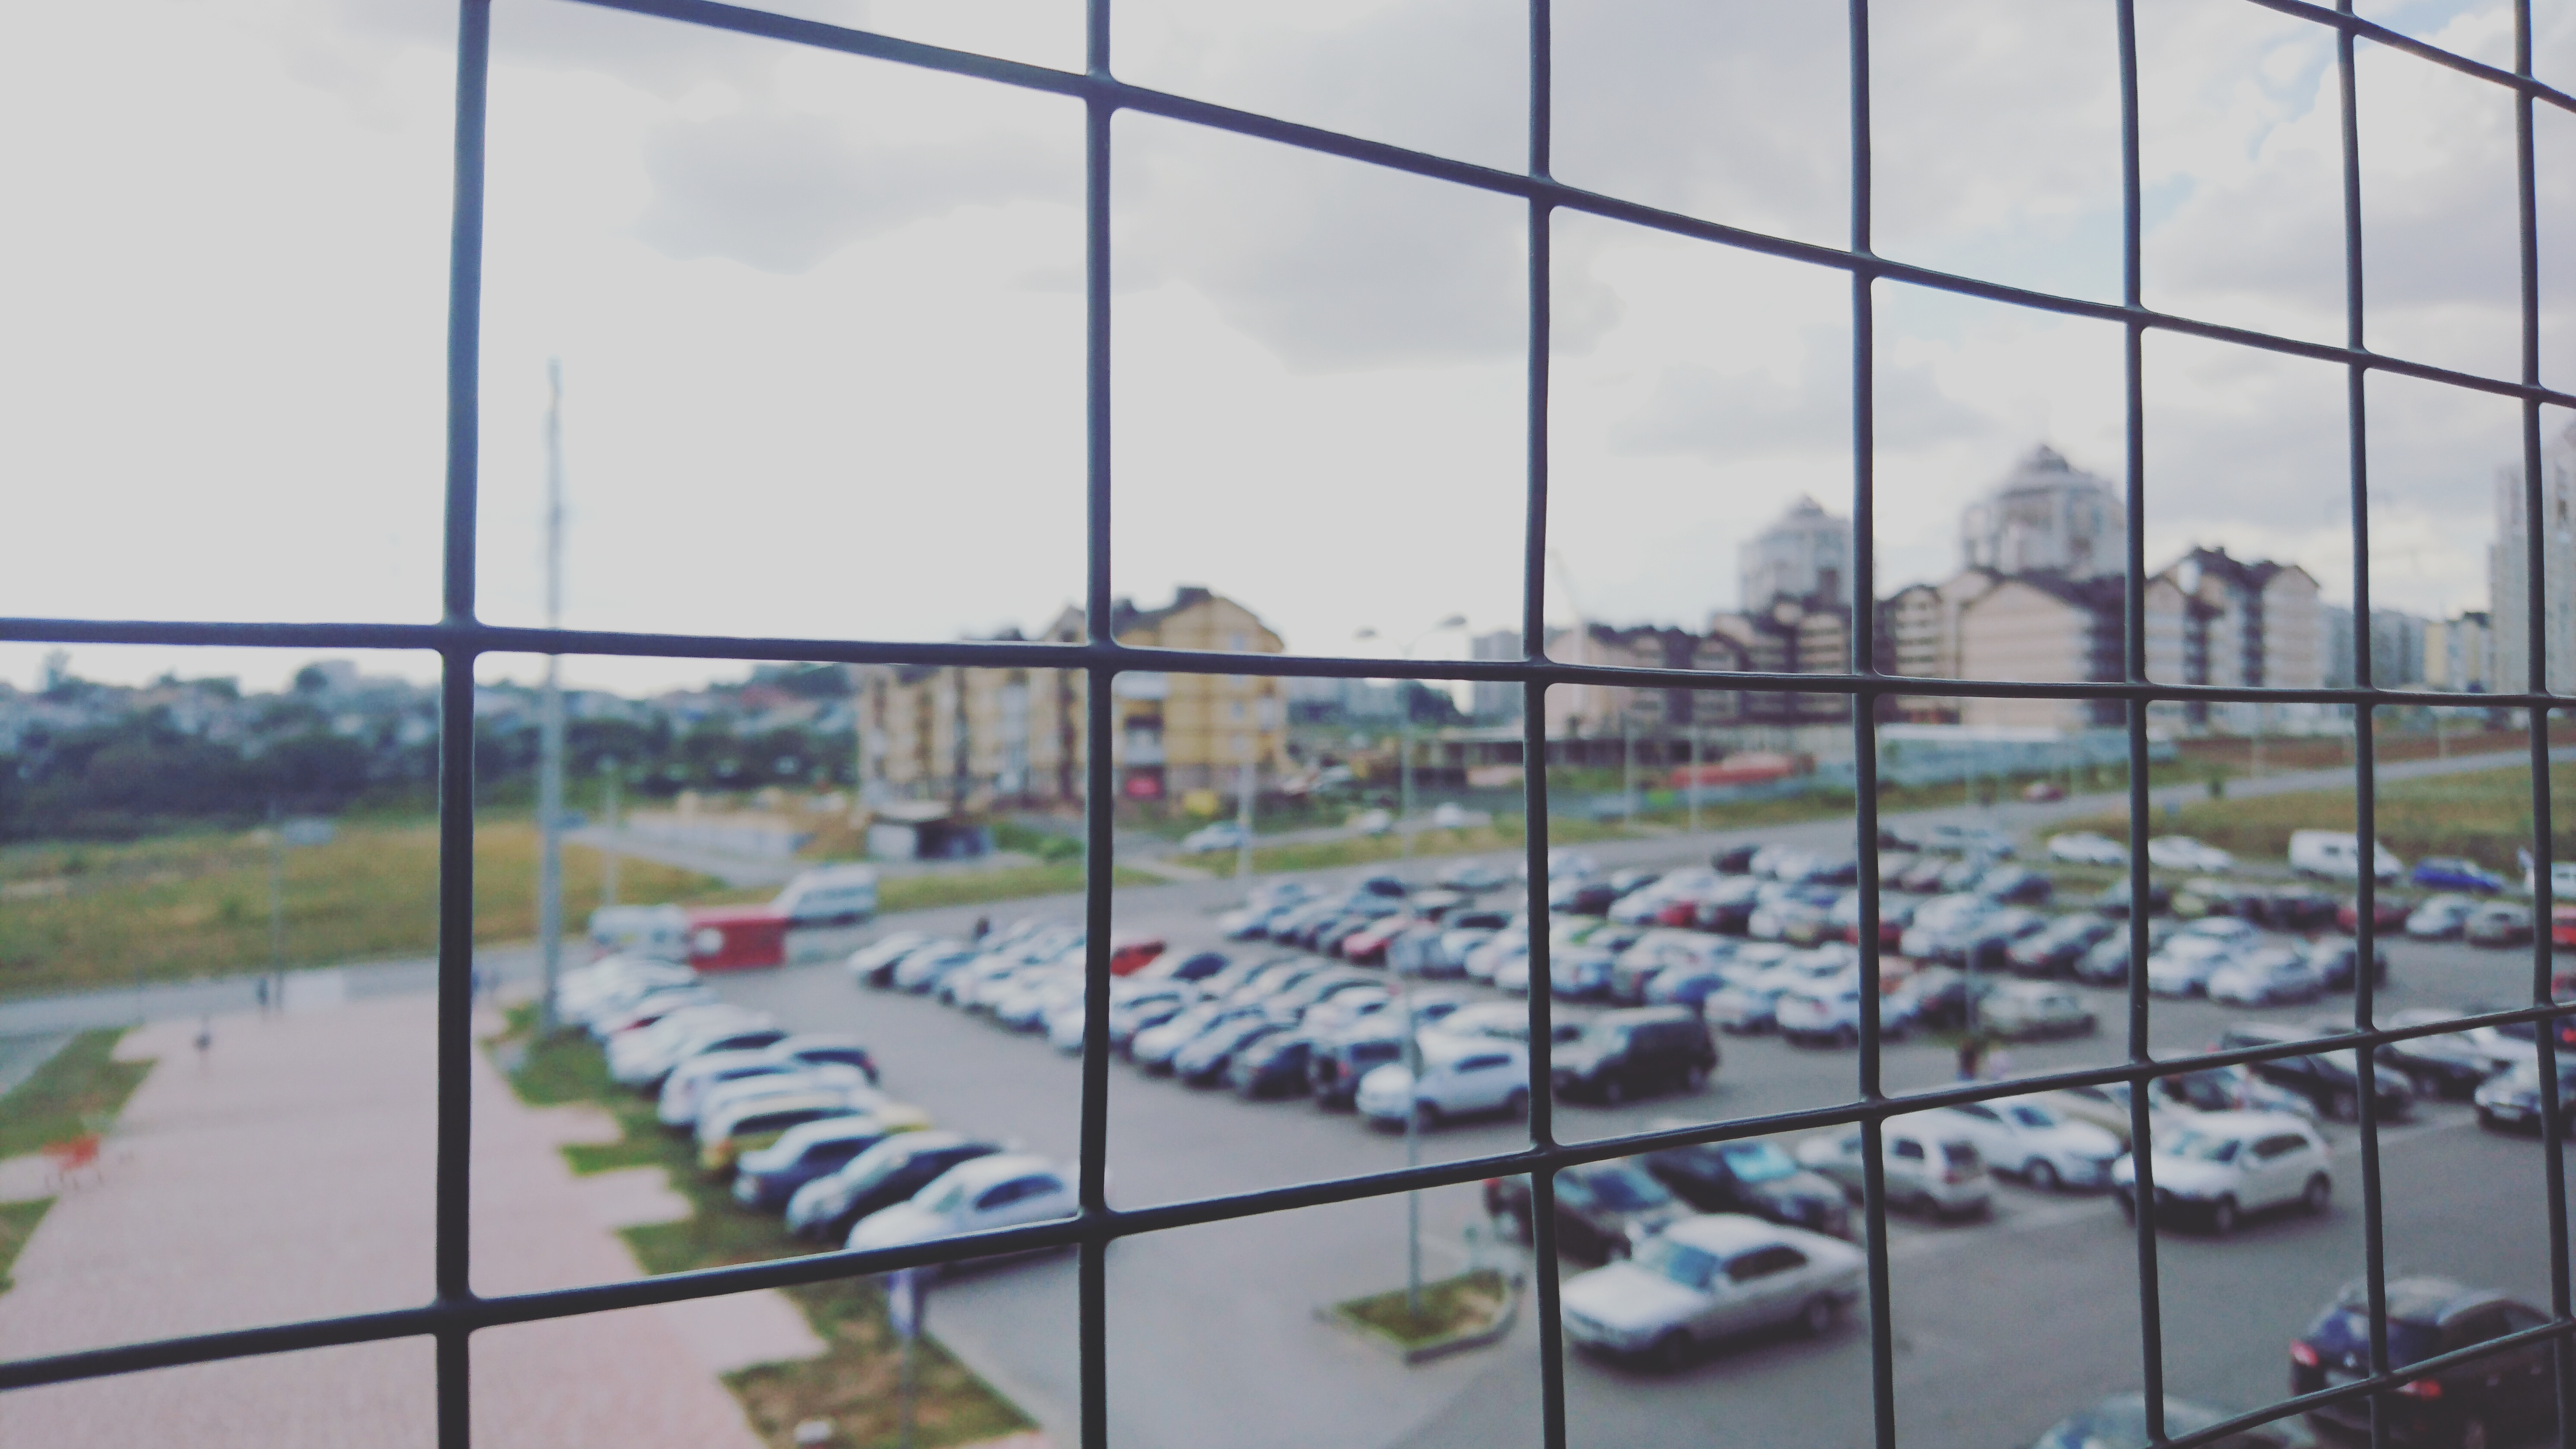
nature, window, glass, sky